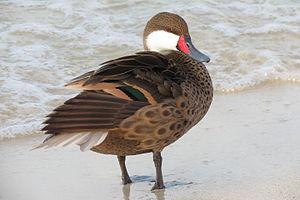
Le genre Anas compte une soixantaine d'espèces d'oiseaux aquatiques appelés canards et sarcelles. Ce genre est probablement paraphylétique. Ces espèces disposent d'une barre de couleur iridescente sur la partie extérieur de leur ailes, cette barre, appelée miroir, est un bon moyen d'identification.
Le Canard des Bahamas ou Pilet des Bahamas est une espèce de canard de surface d'Amérique, des Caraïbes et des Galápagos. Certains des spécimens de ces espèces sont partiellement migrateurs, nidifiant en Argentine et hivernant plus au nord.